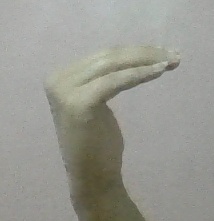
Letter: haa